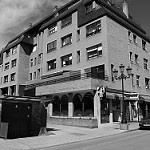
Label: B & W